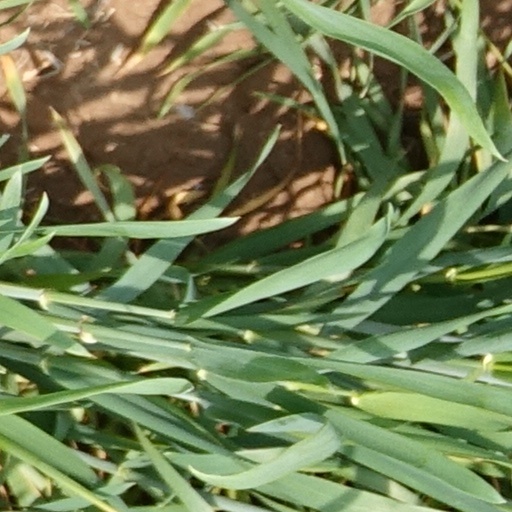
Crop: wheat